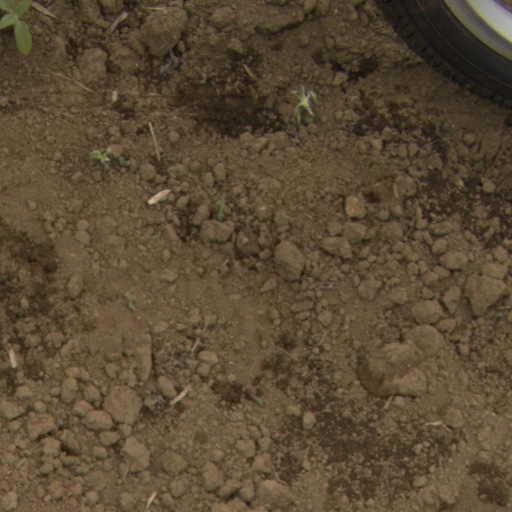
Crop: Jerusalem artichoke